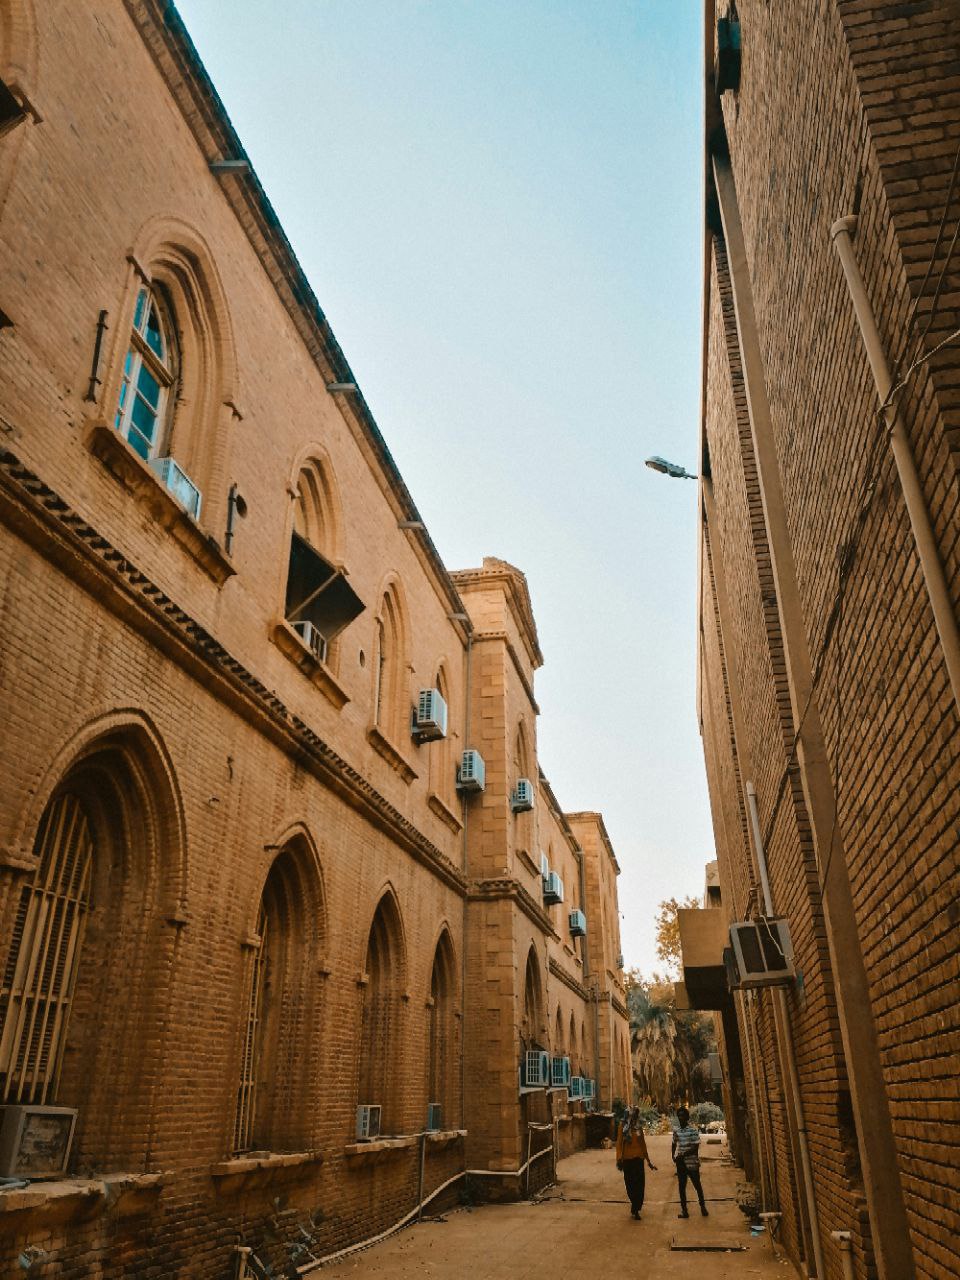
الوصف بالفصحى: مباني مبنية من الطوب بكلية العلوم بجامعة الخرطوم
الوصف بالعامية السودانية: مباني الطوب في جامعة الخرطوم كلية العلوم
التصنيف: Public Spaces & Infrastructure